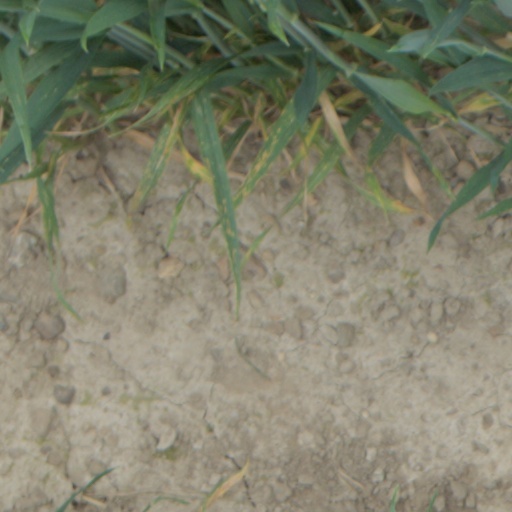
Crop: wheat